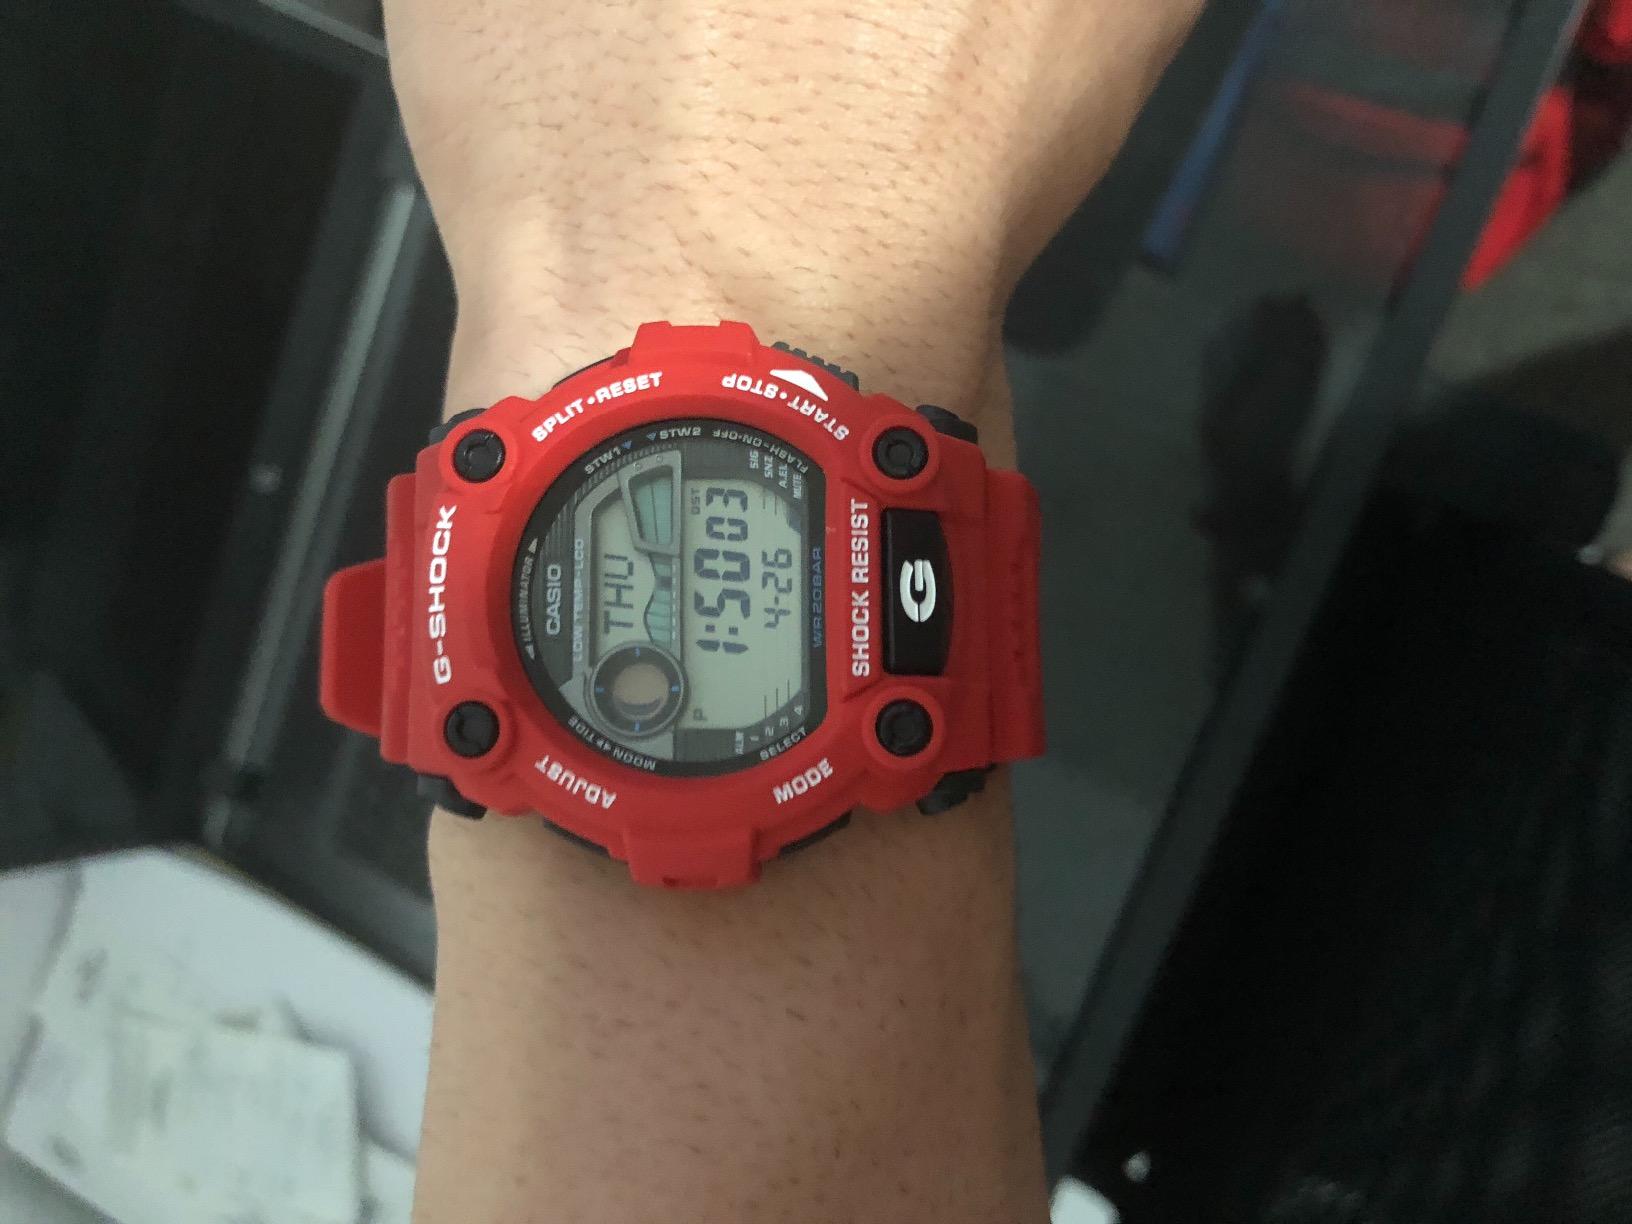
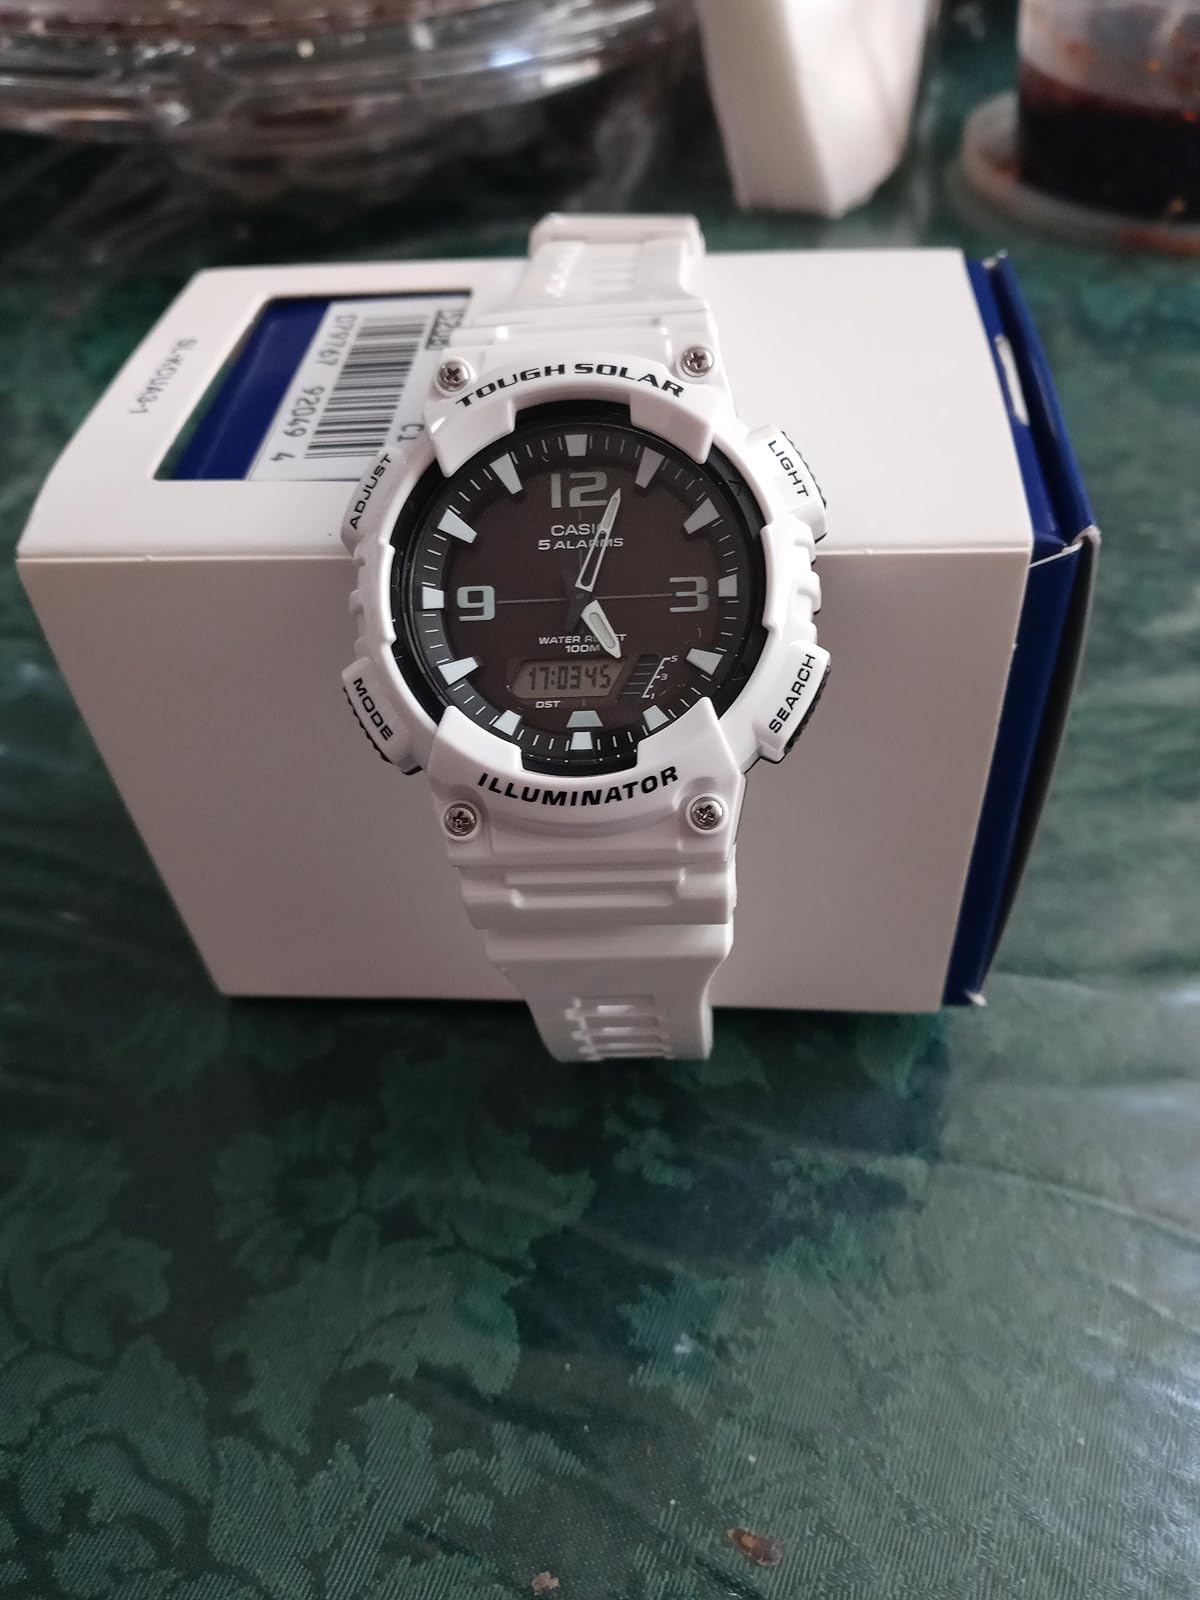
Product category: accessories_watch
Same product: no